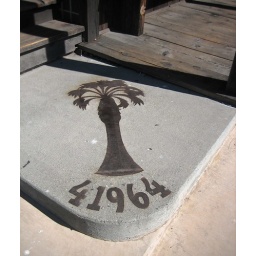
Brass palm tree marker and address numbers on the sidewalk in Temecula's Old Town.